John McGeehan

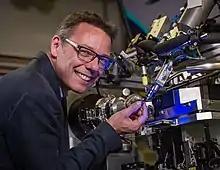
John McGeehan at the Diamond Light Source

John McGeehan is a Scottish research scientist and professor of structural biology. He was director of the Centre for Enzyme Innovation (CEI) at the University of Portsmouth until 2022 and is now a principal scientist and group manager at the National Renewable Energy Laboratory (NREL), Colorado, US.